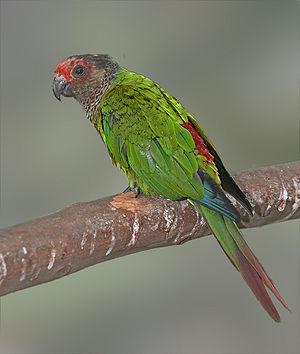
La Conure rougissante est une espèce d'oiseau appartenant à la famille des Psittacidae.